Takamagahara

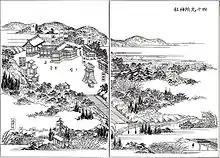
A drawing of a shrine from "Sangoku Meisho Zue"

The town of Takaharu, with Takachiho Mountain rising behind it, has long been recognized as the place of Ninigi-no-Mikoto's descent. In the , a chronicle written by Satsuma Domain at the end of the Edo period, it is written that the name of this area, , is an abbreviation of and the area was the capital of Japan during ancient times. The chronicle also states that it is the reason why there are other local areas with similar names such as and .